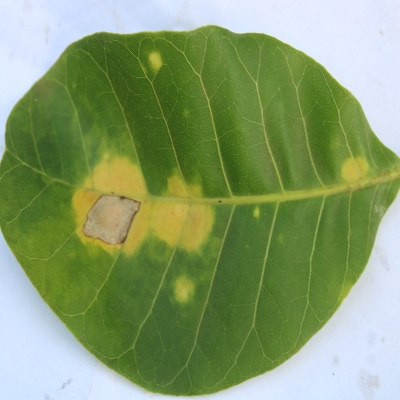
Crop: Cashew
Condition: anthracnose